Describe the emotion expressed in this image:  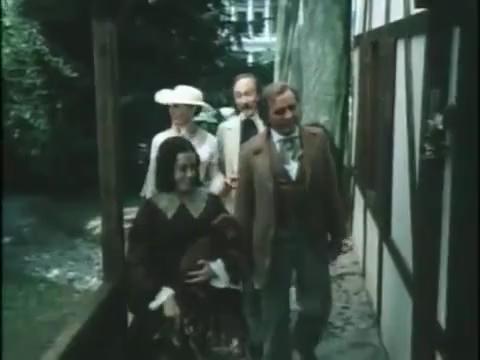
This person displays Fear, valence and arousal with low intensity.